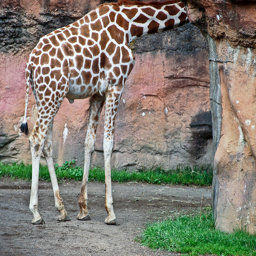
a close up of a giraffe next to rock formations
Giraffe with head obscured by the wall of an enclosure.
some grass and a giraffe is in its pen at the zoo
a giraffe hiding from the camera by hiding his head
We can not see the head of the giraffe.